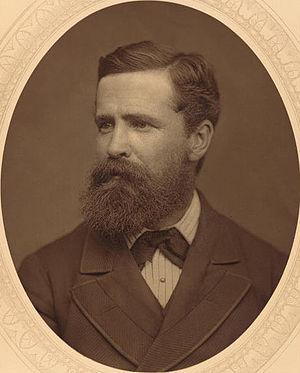
Verney Lovett Cameron est un explorateur anglais, le premier Européen à avoir réussi à traverser l'Afrique équatoriale, en 1875.